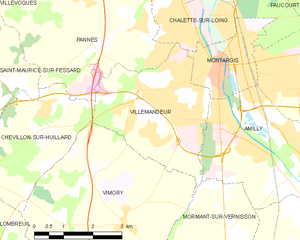
Villemandeur est une commune française située dans le département du Loiret, en région Centre-Val de Loire.